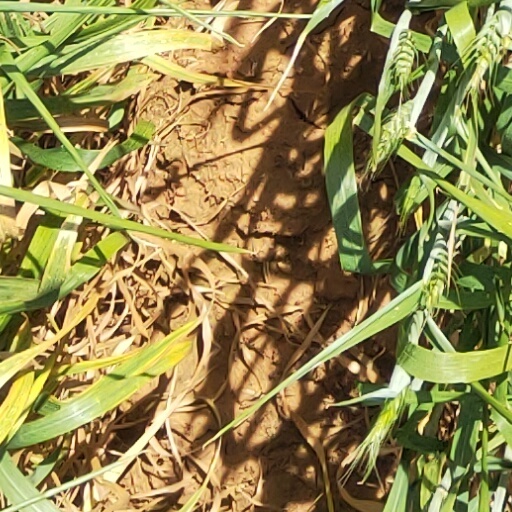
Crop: wheat